Menudo (soup)

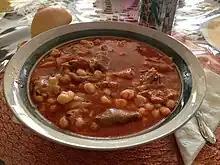
Mexican menudo. In certain areas of northern Mexico, hominy is added.

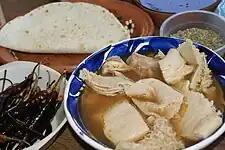
A bowl of "menudo blanco"

Tripe soups of both beef and mutton have been traditional in Spanish cuisine since at least the 14th century. Don Enrique de Villena refers to them disparagingly in his 1423 , saying: The first part of the novel "Guzmán de Alfarache" (1599) mentions the protagonist eating beef tripe callos.